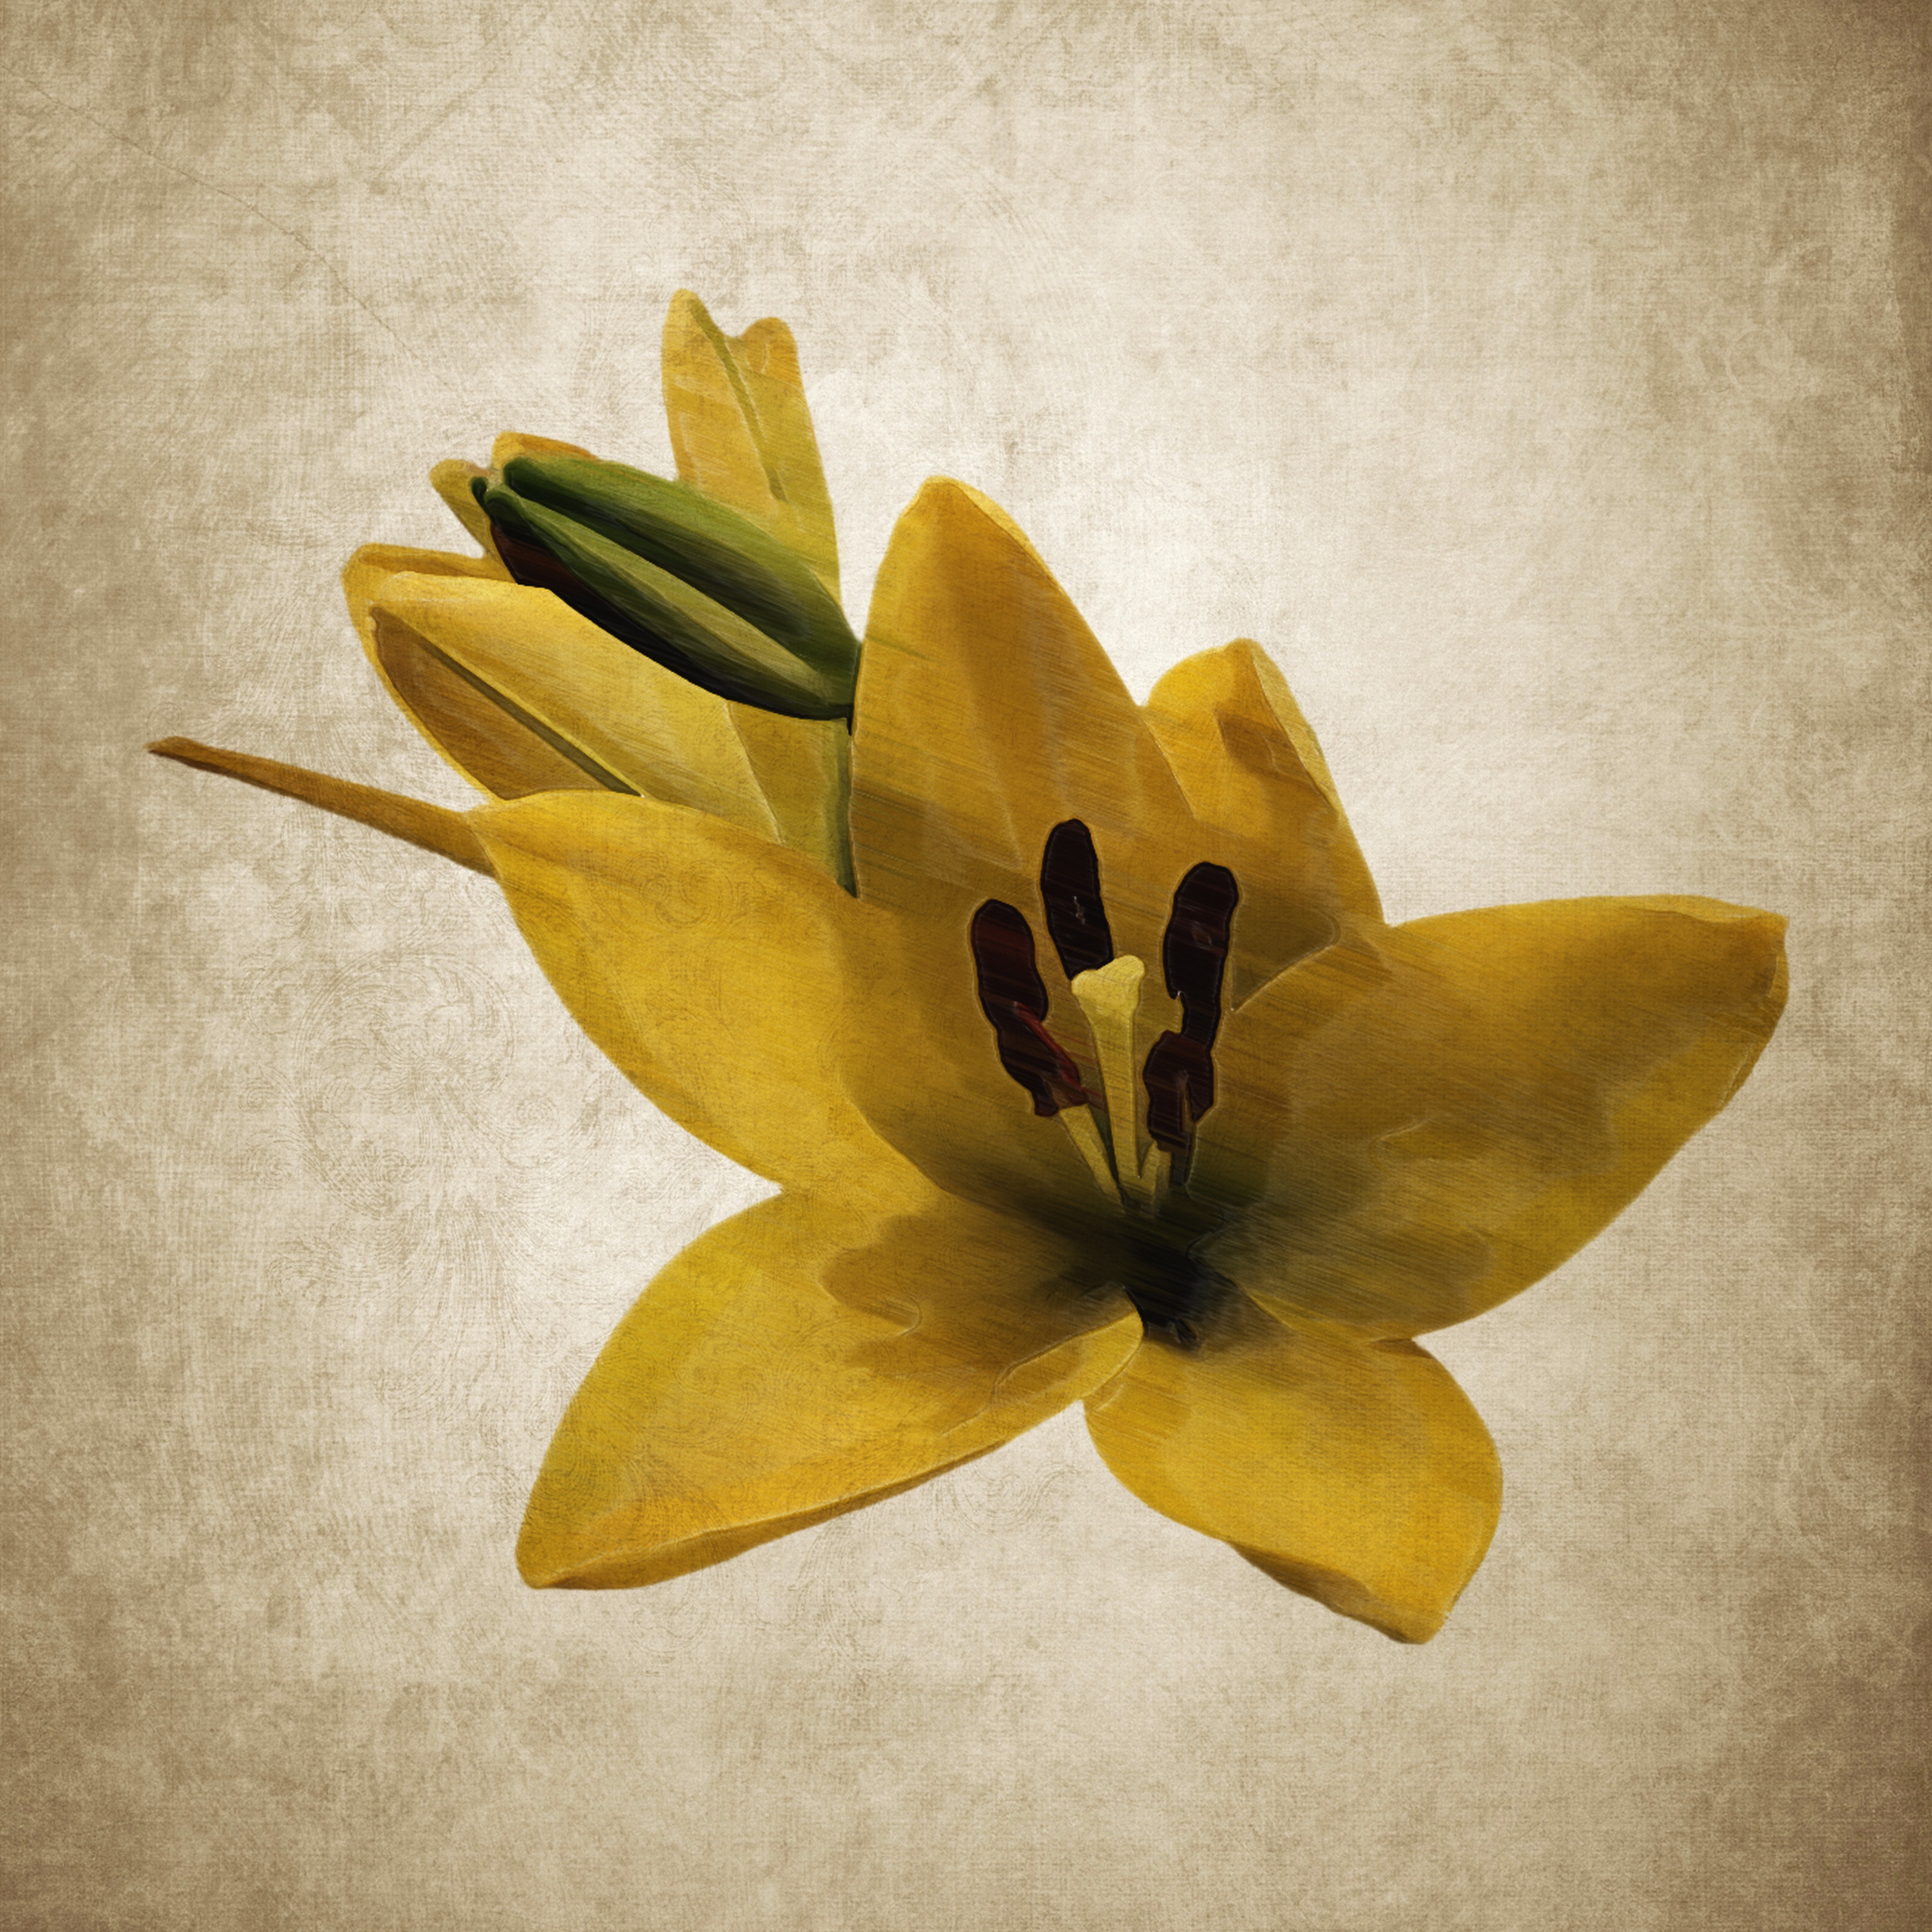
blossom, plant, vintage, leaf, flower, petal, bloom, botany, yellow, flora, painting, close up, art, drawing, illustration, lily, daylily, macro photography, flowering plant, still life photography, land plant